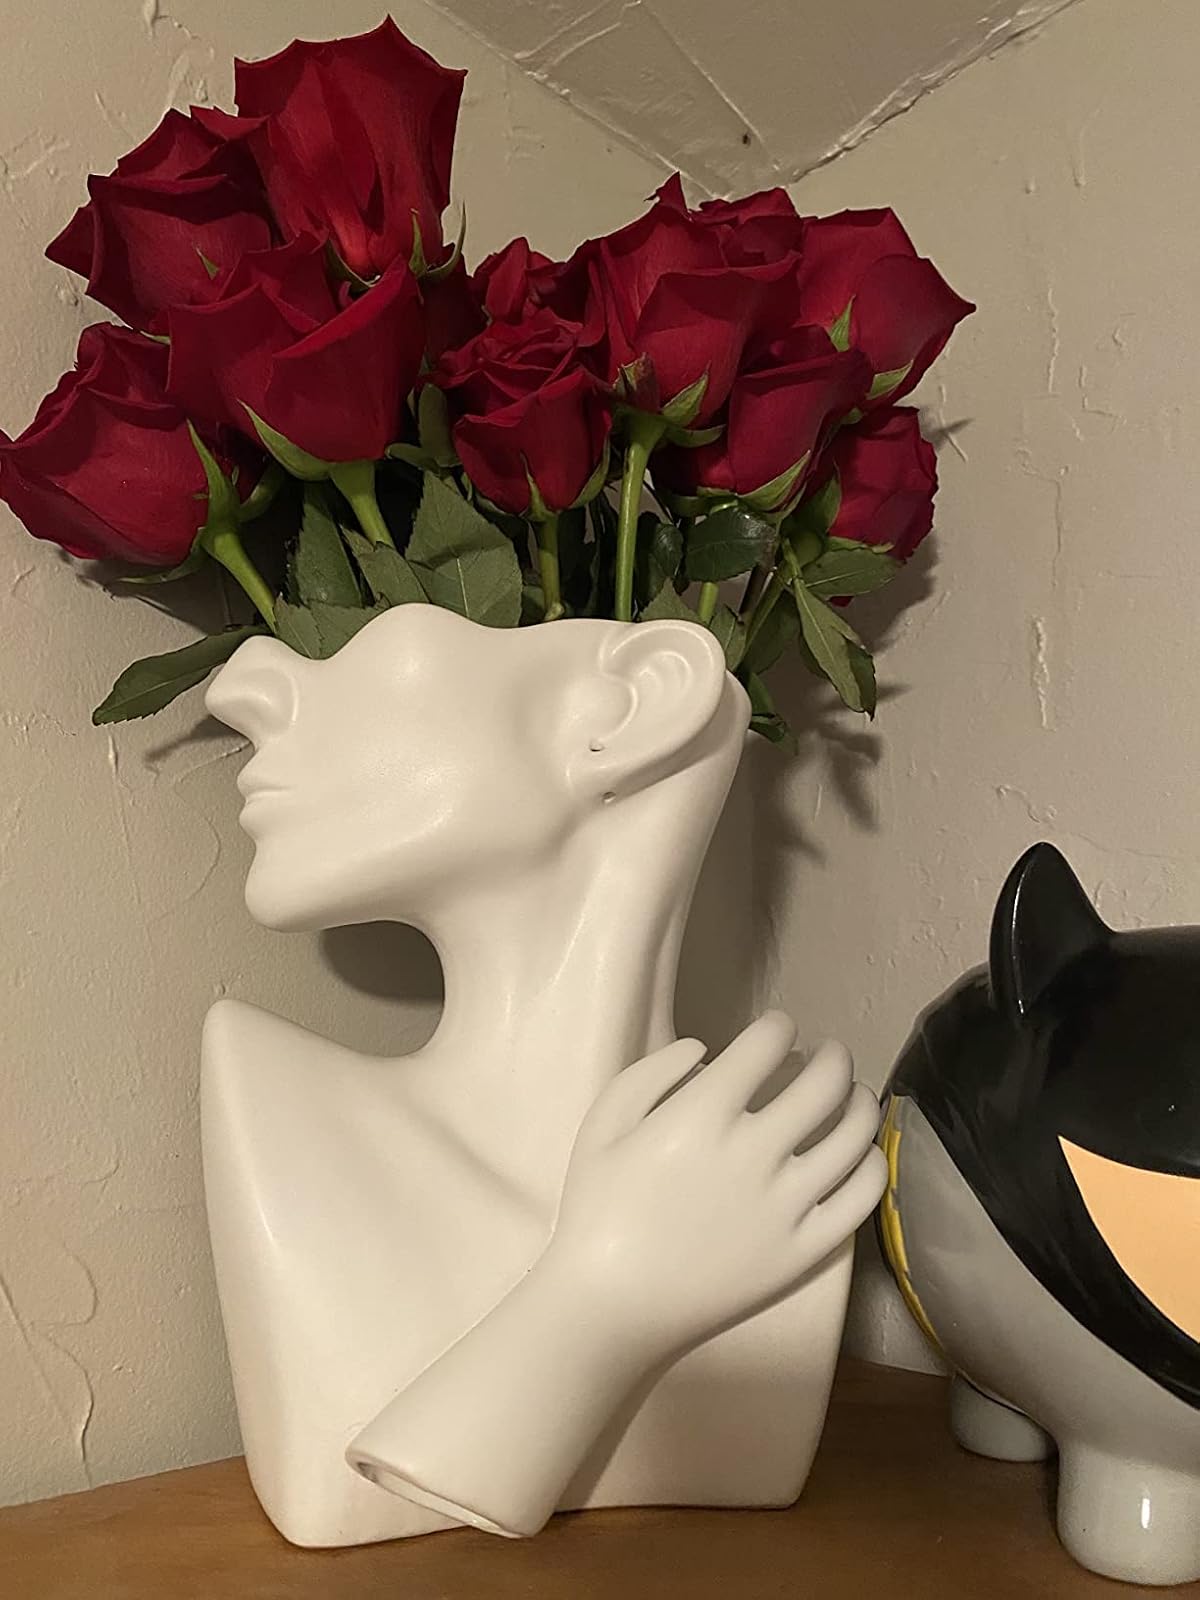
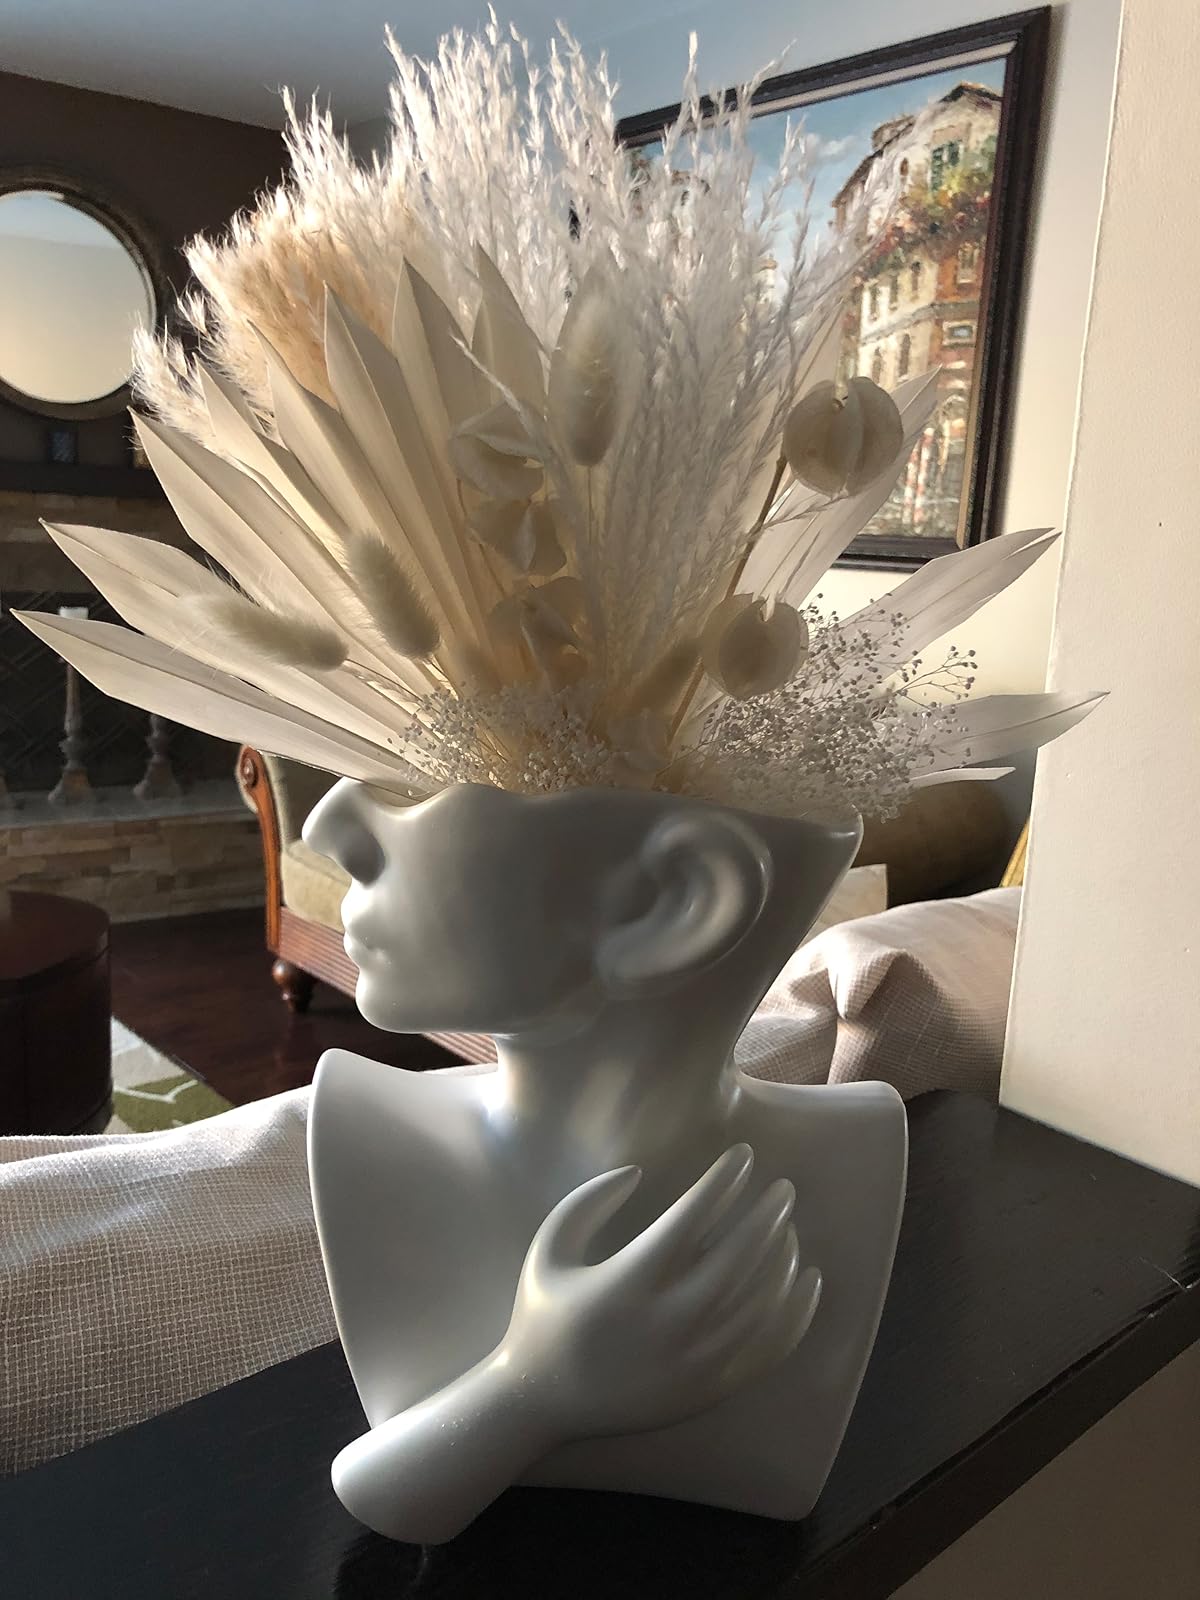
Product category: vase
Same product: yes